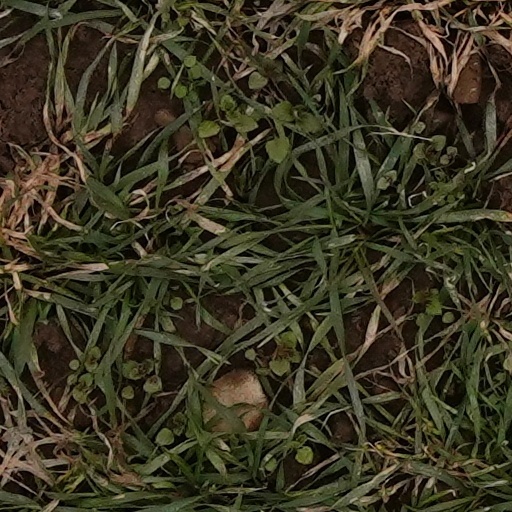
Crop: wheat